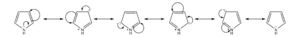
Le pyrrole ou azole, de formule brute C₄H₅N, est un composé hétérocyclique simple et fondamental de la classe des métalloles, constitué d'un cycle aromatique de 5 atomes dont un atome d'azote. Le pyrrole est un composé aromatique qui possède une réactivité différente du benzène. Il est utilisé en tant que réactif ou précurseur en chimie organique.